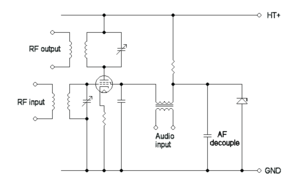
L'histoire des techniques d'émission radio commence avec les premières expériences de Hertz, se poursuit avec les découvertes d'Édouard Branly, les travaux et essais de Guglielmo Marconi, de Camille Tissot, du général Gustave Ferrié et de quelques autres inventeurs. L'évolution des techniques d'émission, le perfectionnement des antennes et des systèmes de réception, l'utilisation de l'ensemble du spectre radioélectrique, permirent le développement de la radio sous toutes ses formes : radiodiffusion, transmissions maritimes, aériennes, militaires, ainsi que la radio d'amateur.